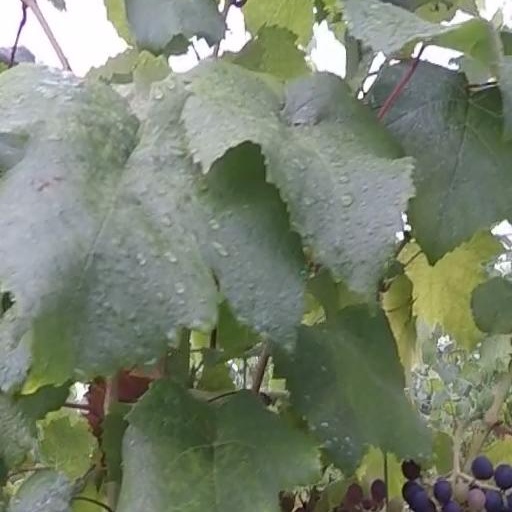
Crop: grape